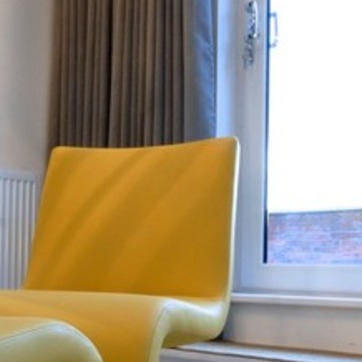
Material: leather